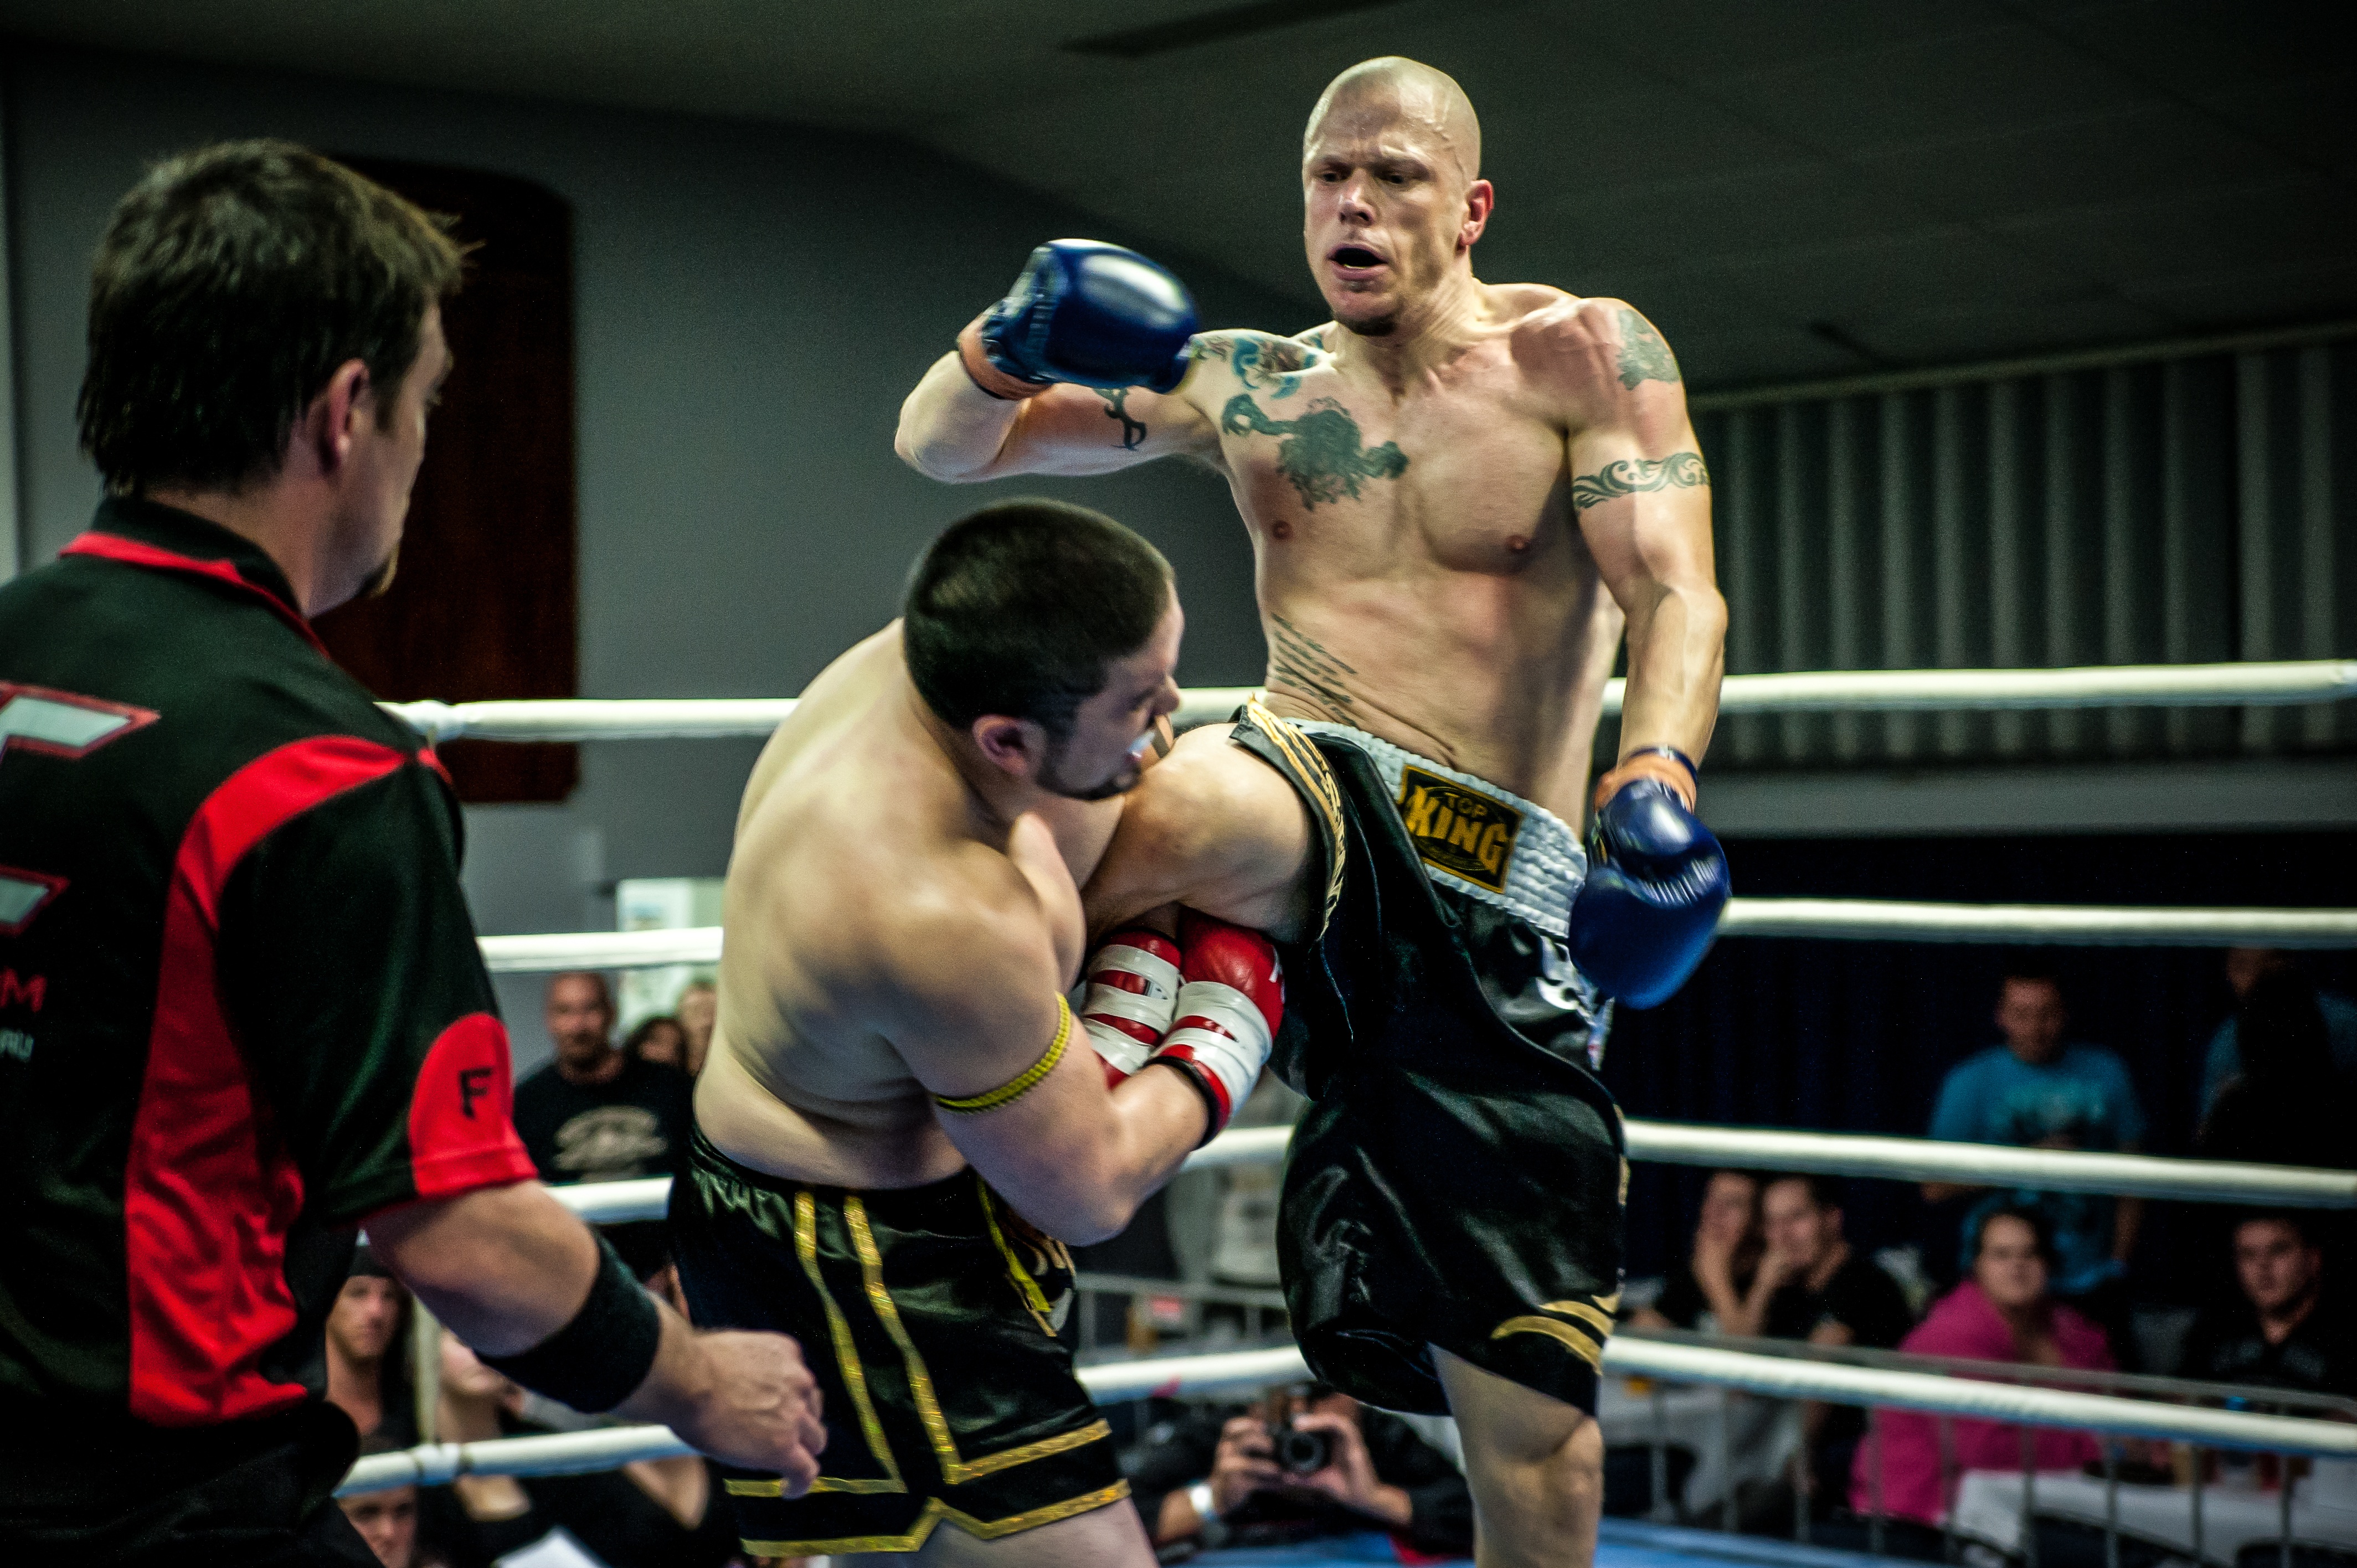
sport, training, boxer, thailand, fight, boxing, sports, martial, punch, kickboxing, muay thai, combat sport, individual sports, contact sport, wrestler, striking combat sports, shoot boxing, sanshou, professional boxing, cavemantraining, taco fleur, thai fight